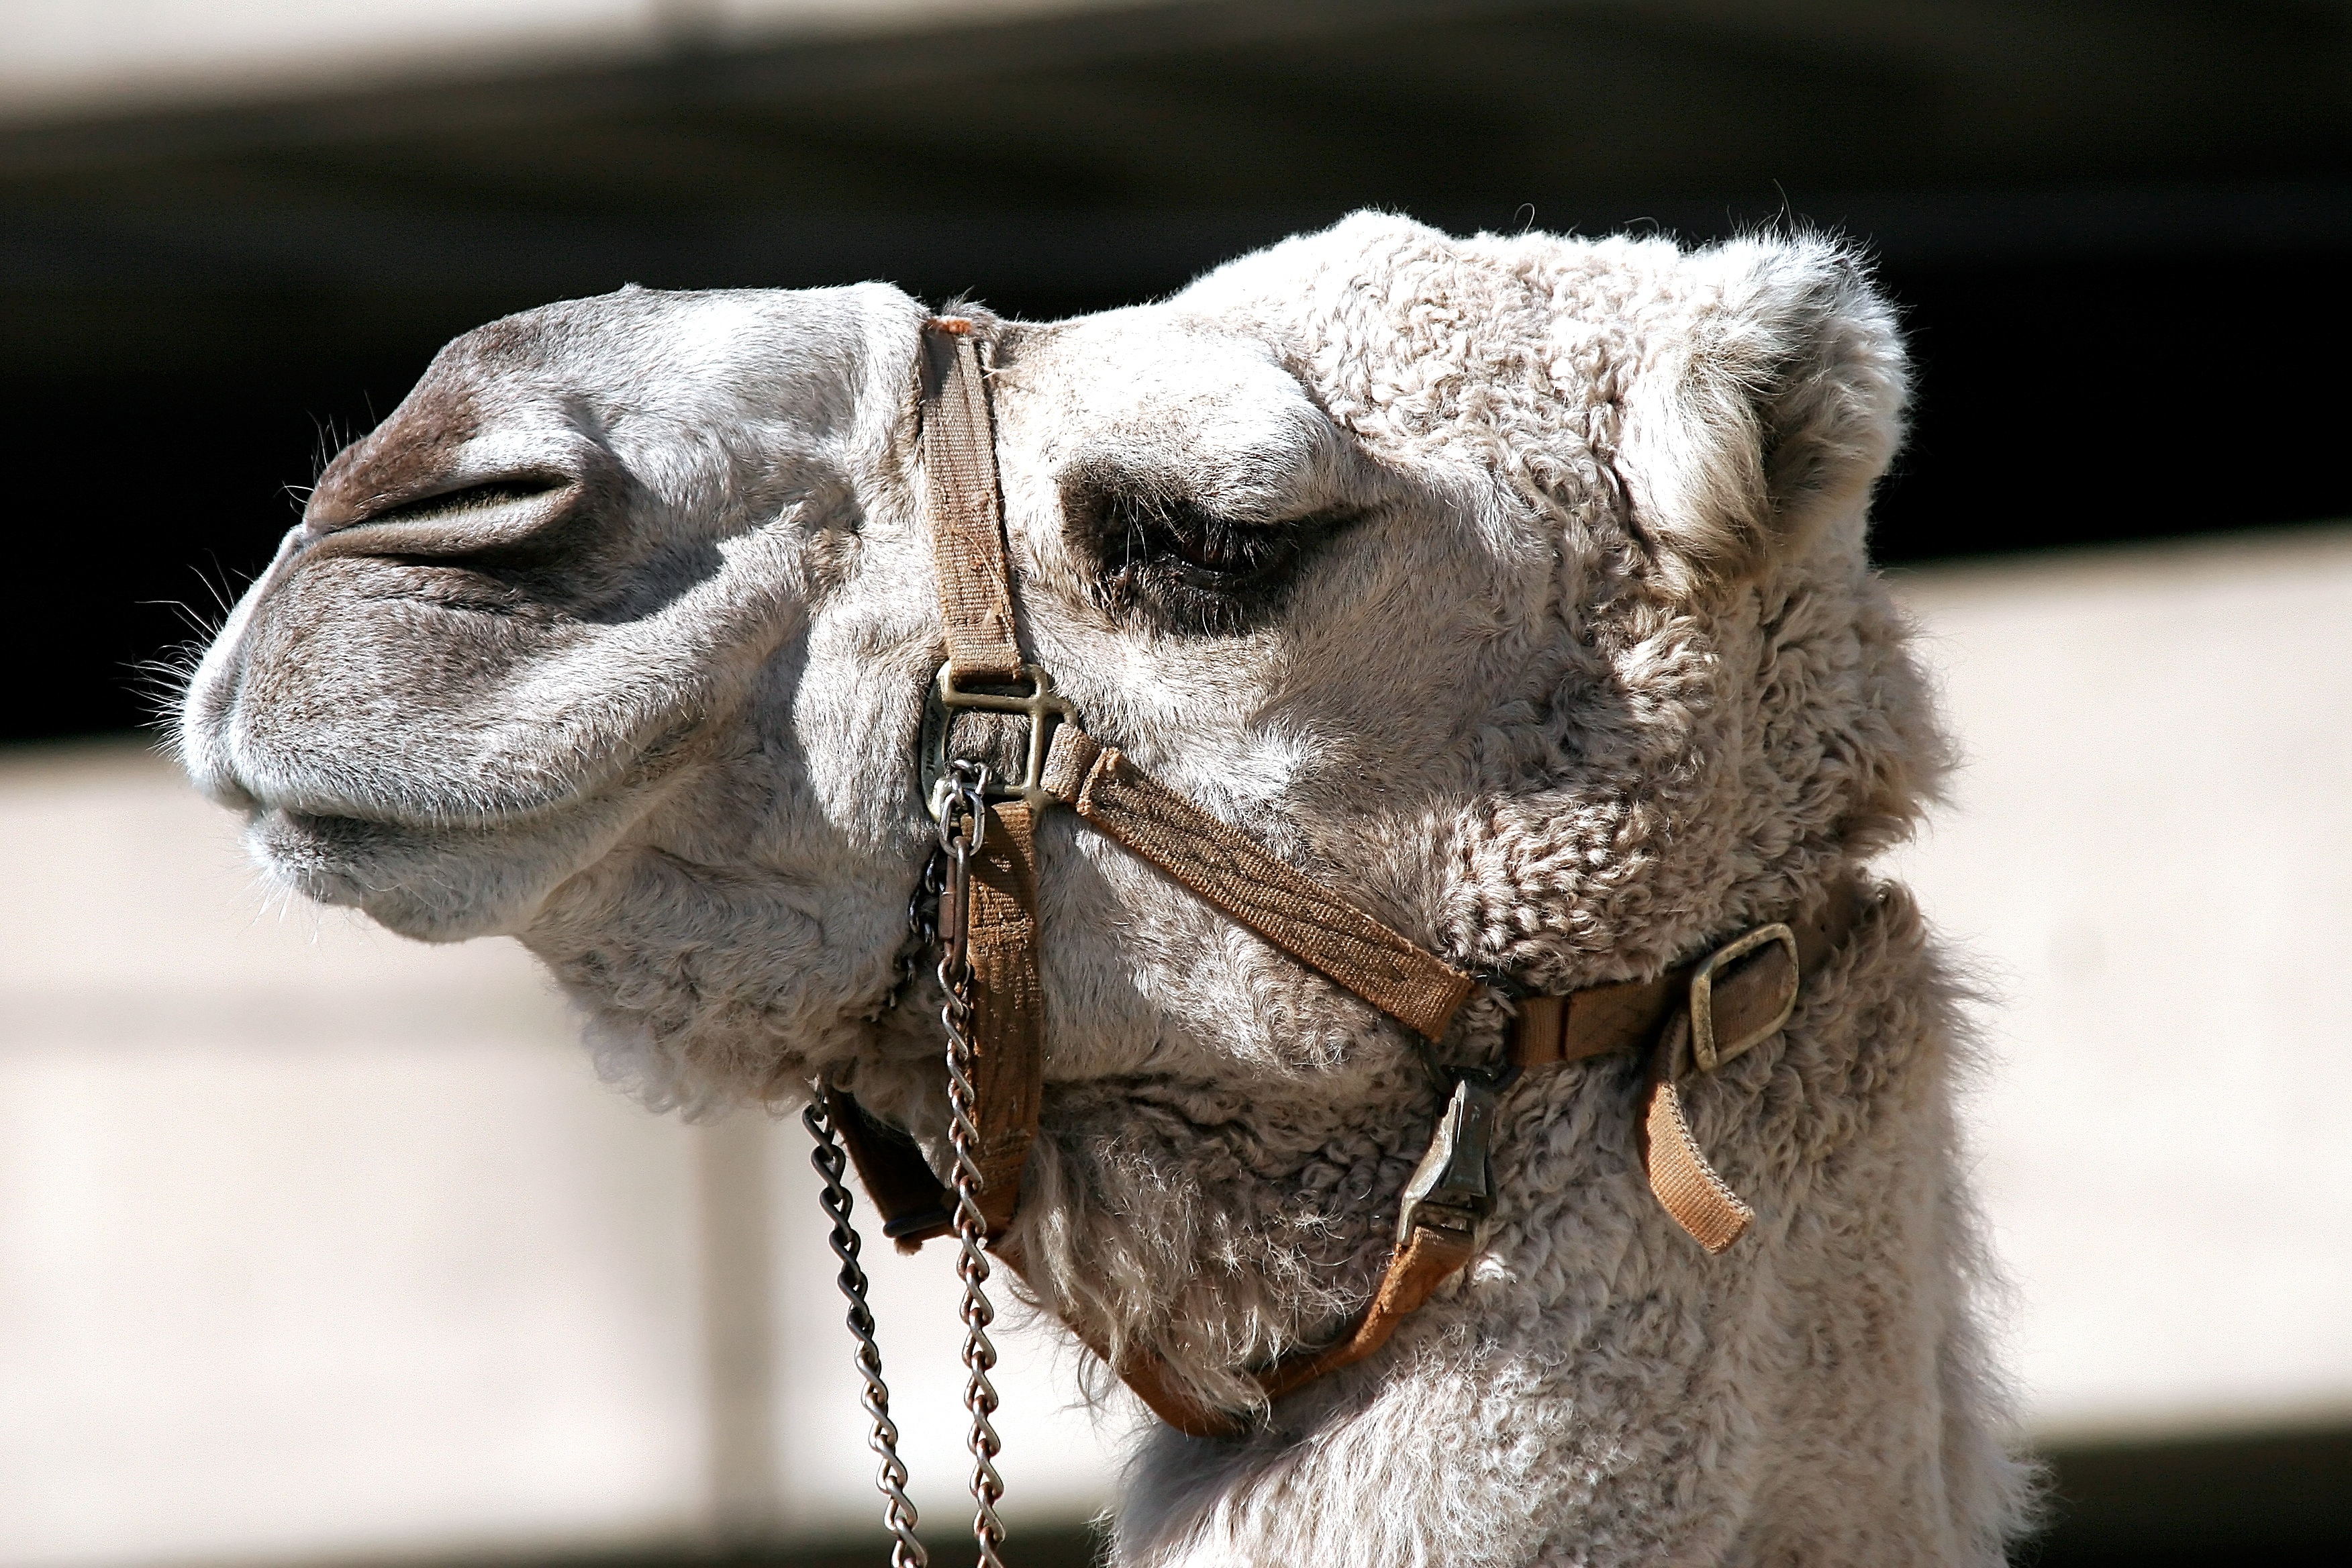
outdoor, animal, wildlife, camel, livestock, mammal, fauna, close up, alpaca, bridle, sculpture, nose, art, head, beast, vertebrate, exotic, camel like mammal, arabian camel